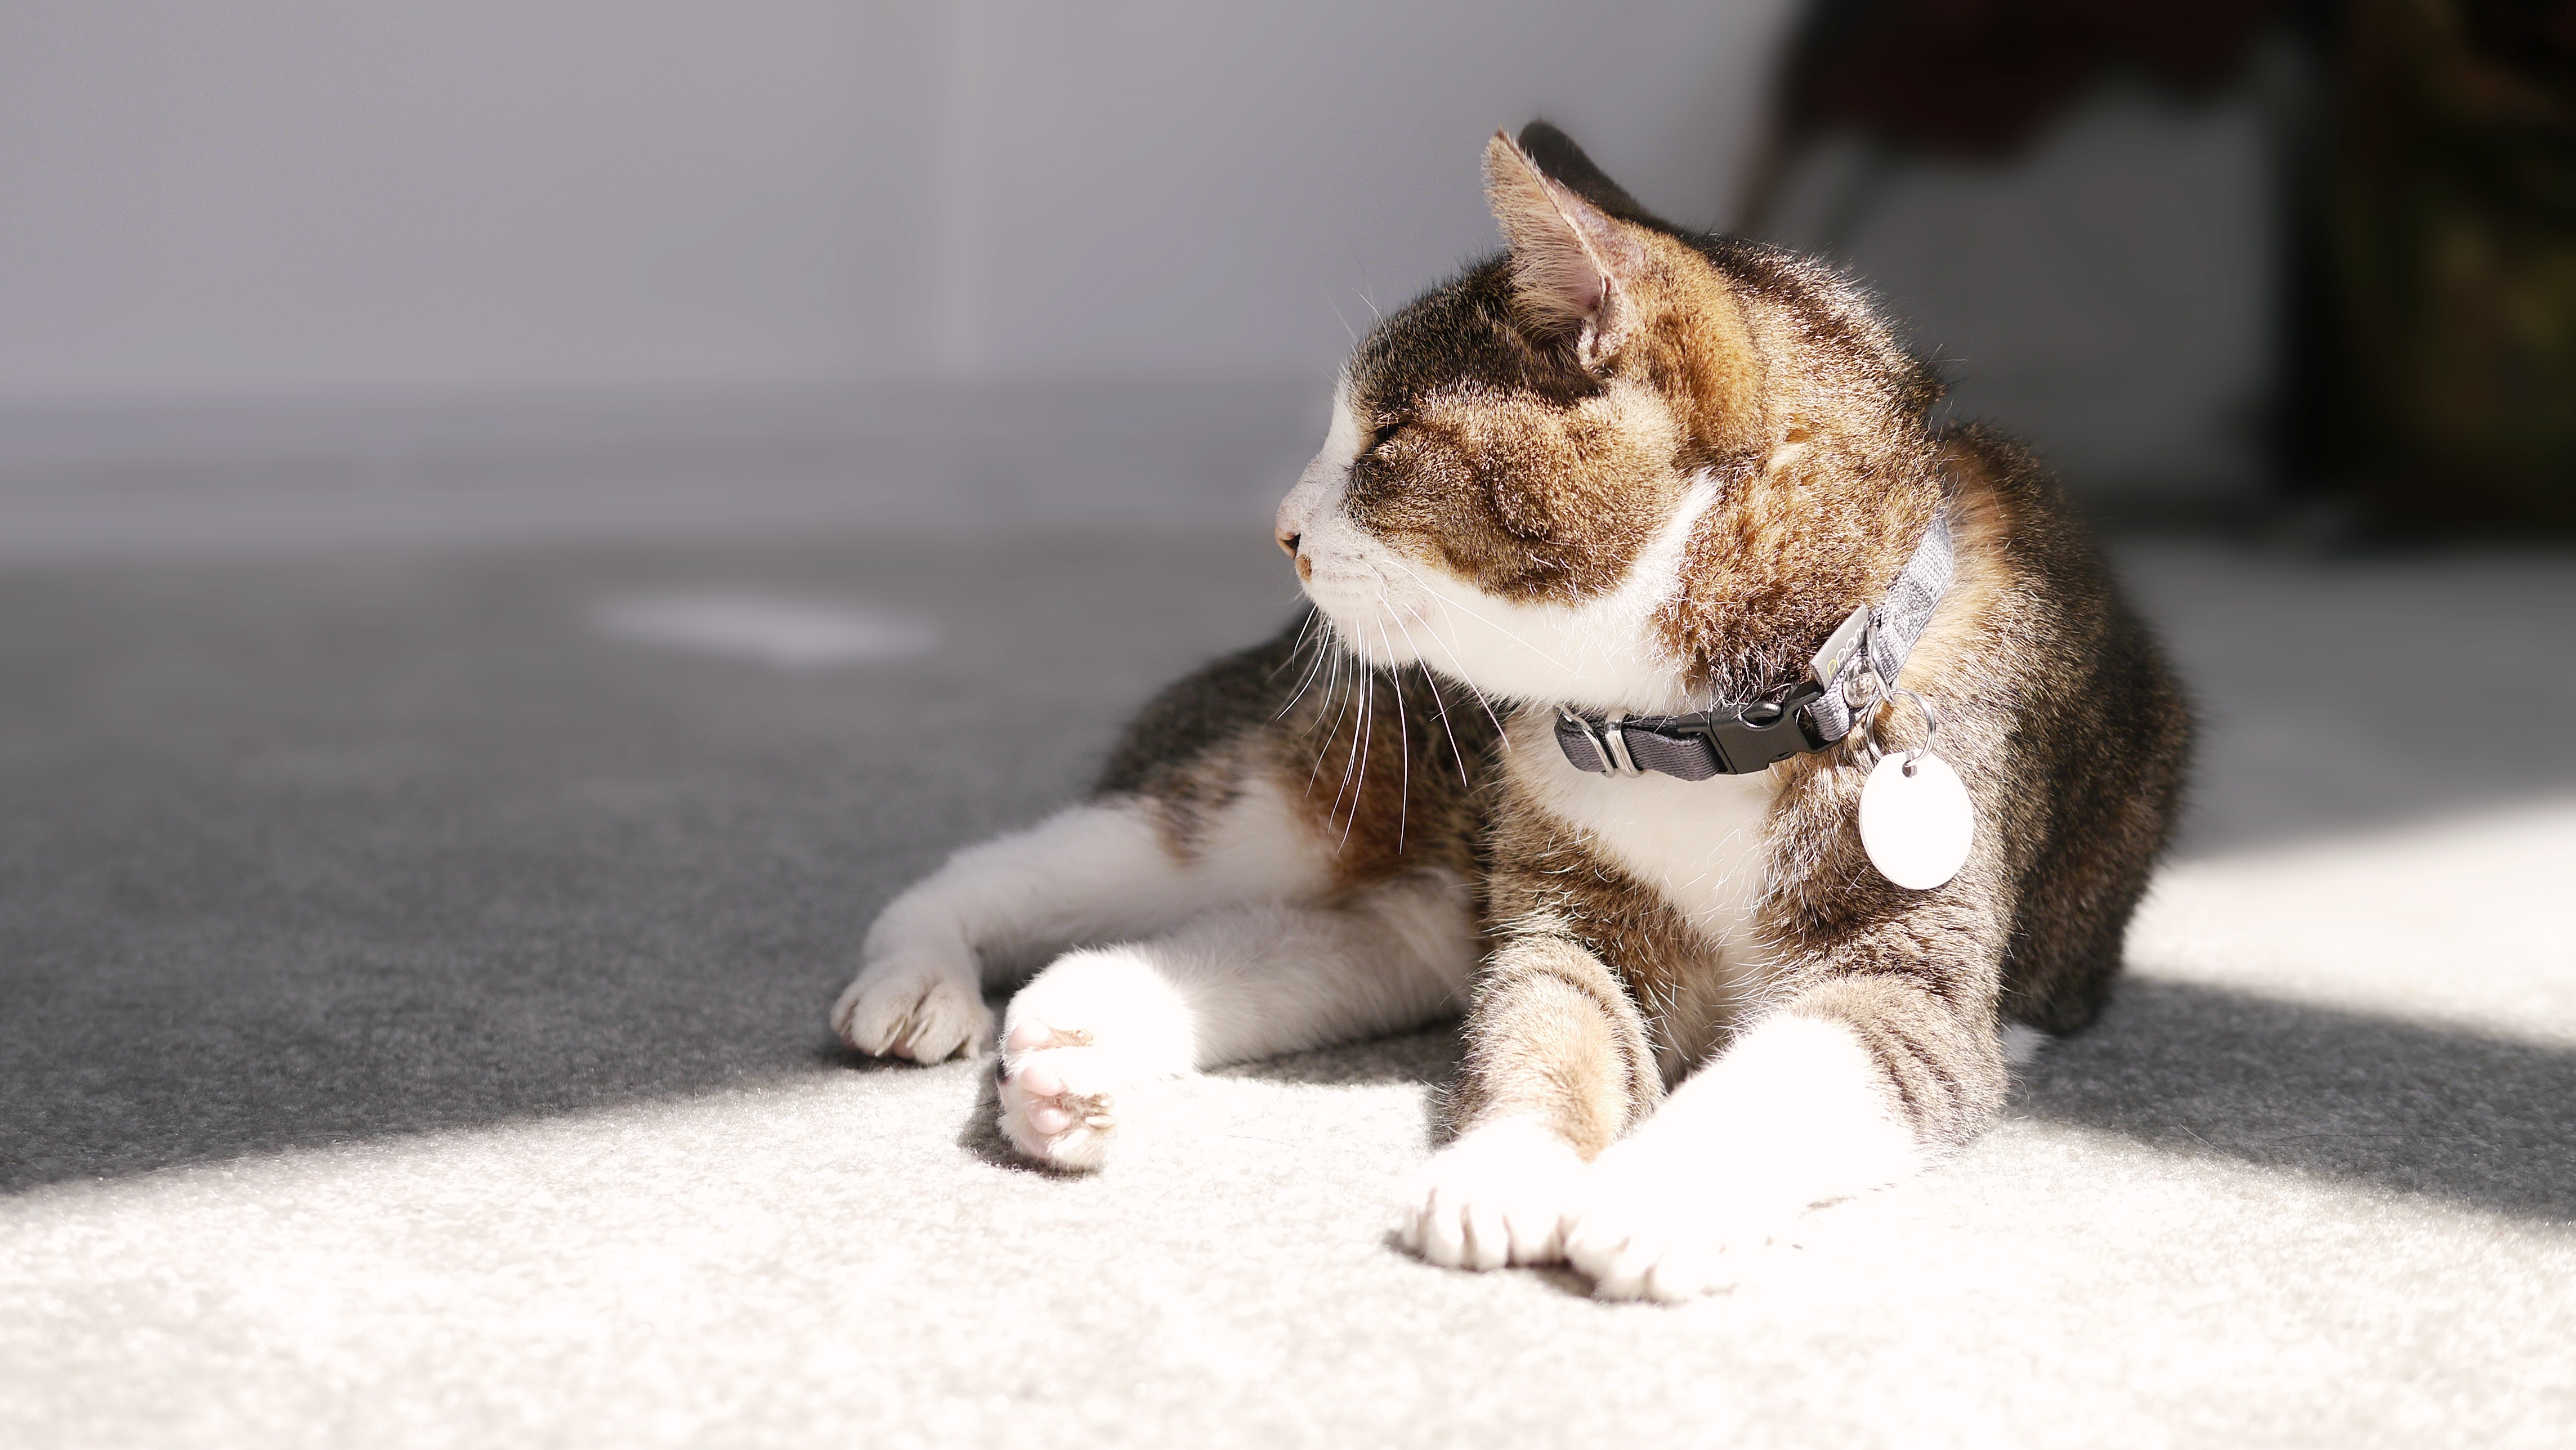
pet, kitten, cat, mammal, rest, close up, nose, whiskers, eye, vertebrate, cat mia, small to medium sized cats, cat like mammal